Gothic art

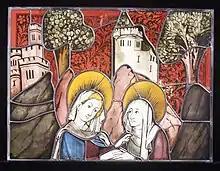
Part of German stained glass panel of 1444 with the "Visitation"; pot metal of various colours, including white glass, black vitreous paint, yellow silver stain, and the "olive-green" parts are enamel. The plant patterns in the red sky are formed by scratching away black paint from the red glass before firing. A restored panel with new lead cames

In northern Europe, stained glass was an important and prestigious form of painting until the 15th century, when it became supplanted by panel painting. Gothic architecture greatly increased the amount of glass in large buildings, partly to allow for wide expanses of glass, as in rose windows. In the early part of the period mainly black paint and clear or brightly coloured glass was used, but in the early 14th century the use of compounds of silver, painted on glass which was then fired, allowed a number of variations of colour, centred on yellows, to be used with clear glass in a single piece. By the end of the period designs increasingly used large pieces of glass which were painted, with yellows as the dominant colours, and relatively few smaller pieces of glass in other colours.